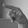
ASL letter: P